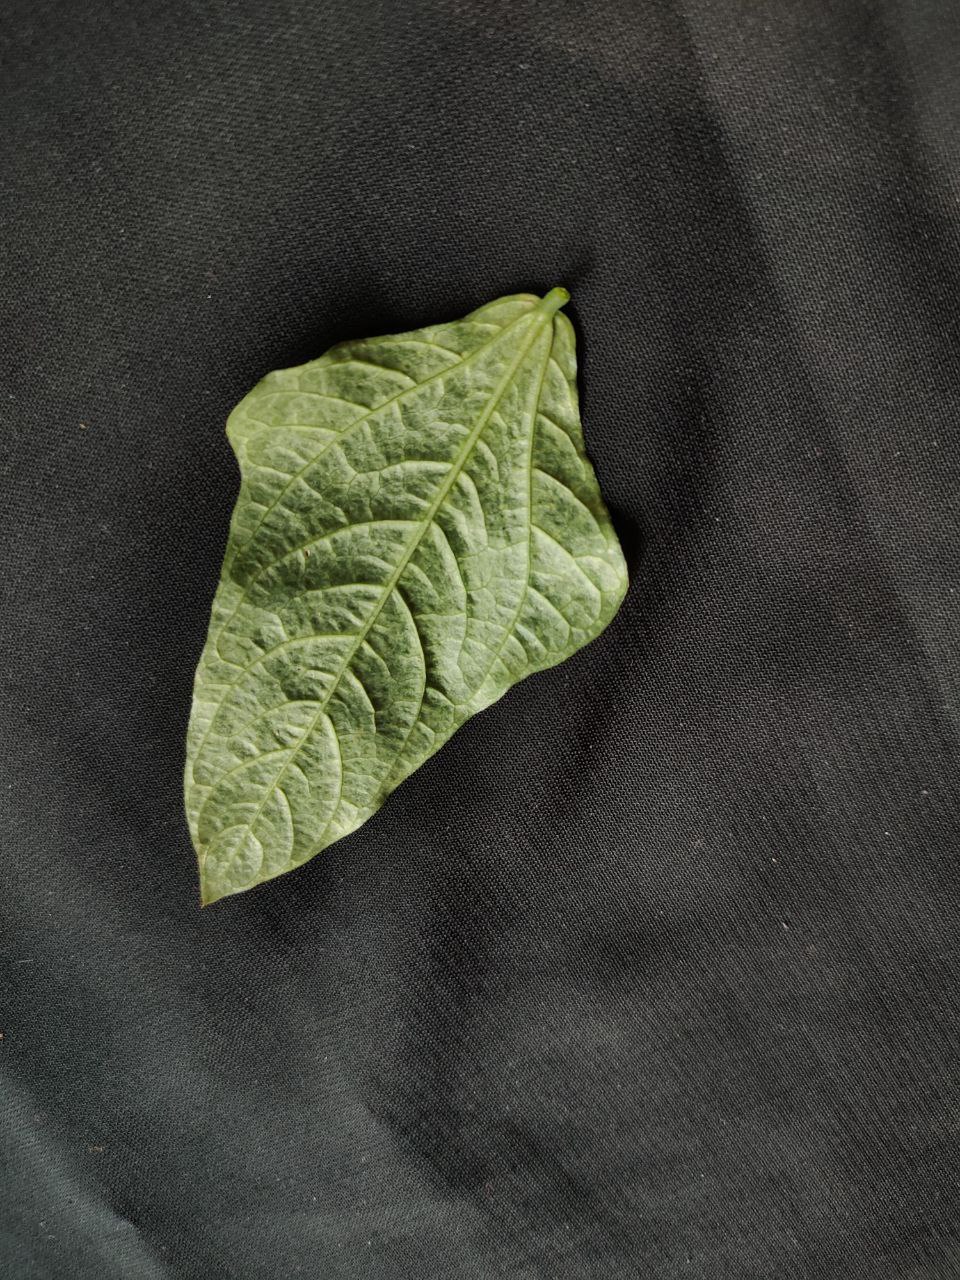
Crop: cowpea
Leaf condition: Mosaic Virus